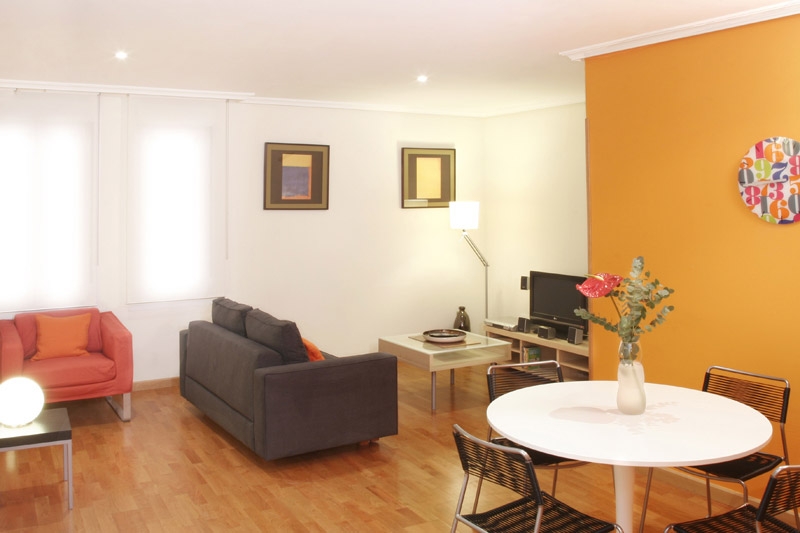
Room type: livingroom